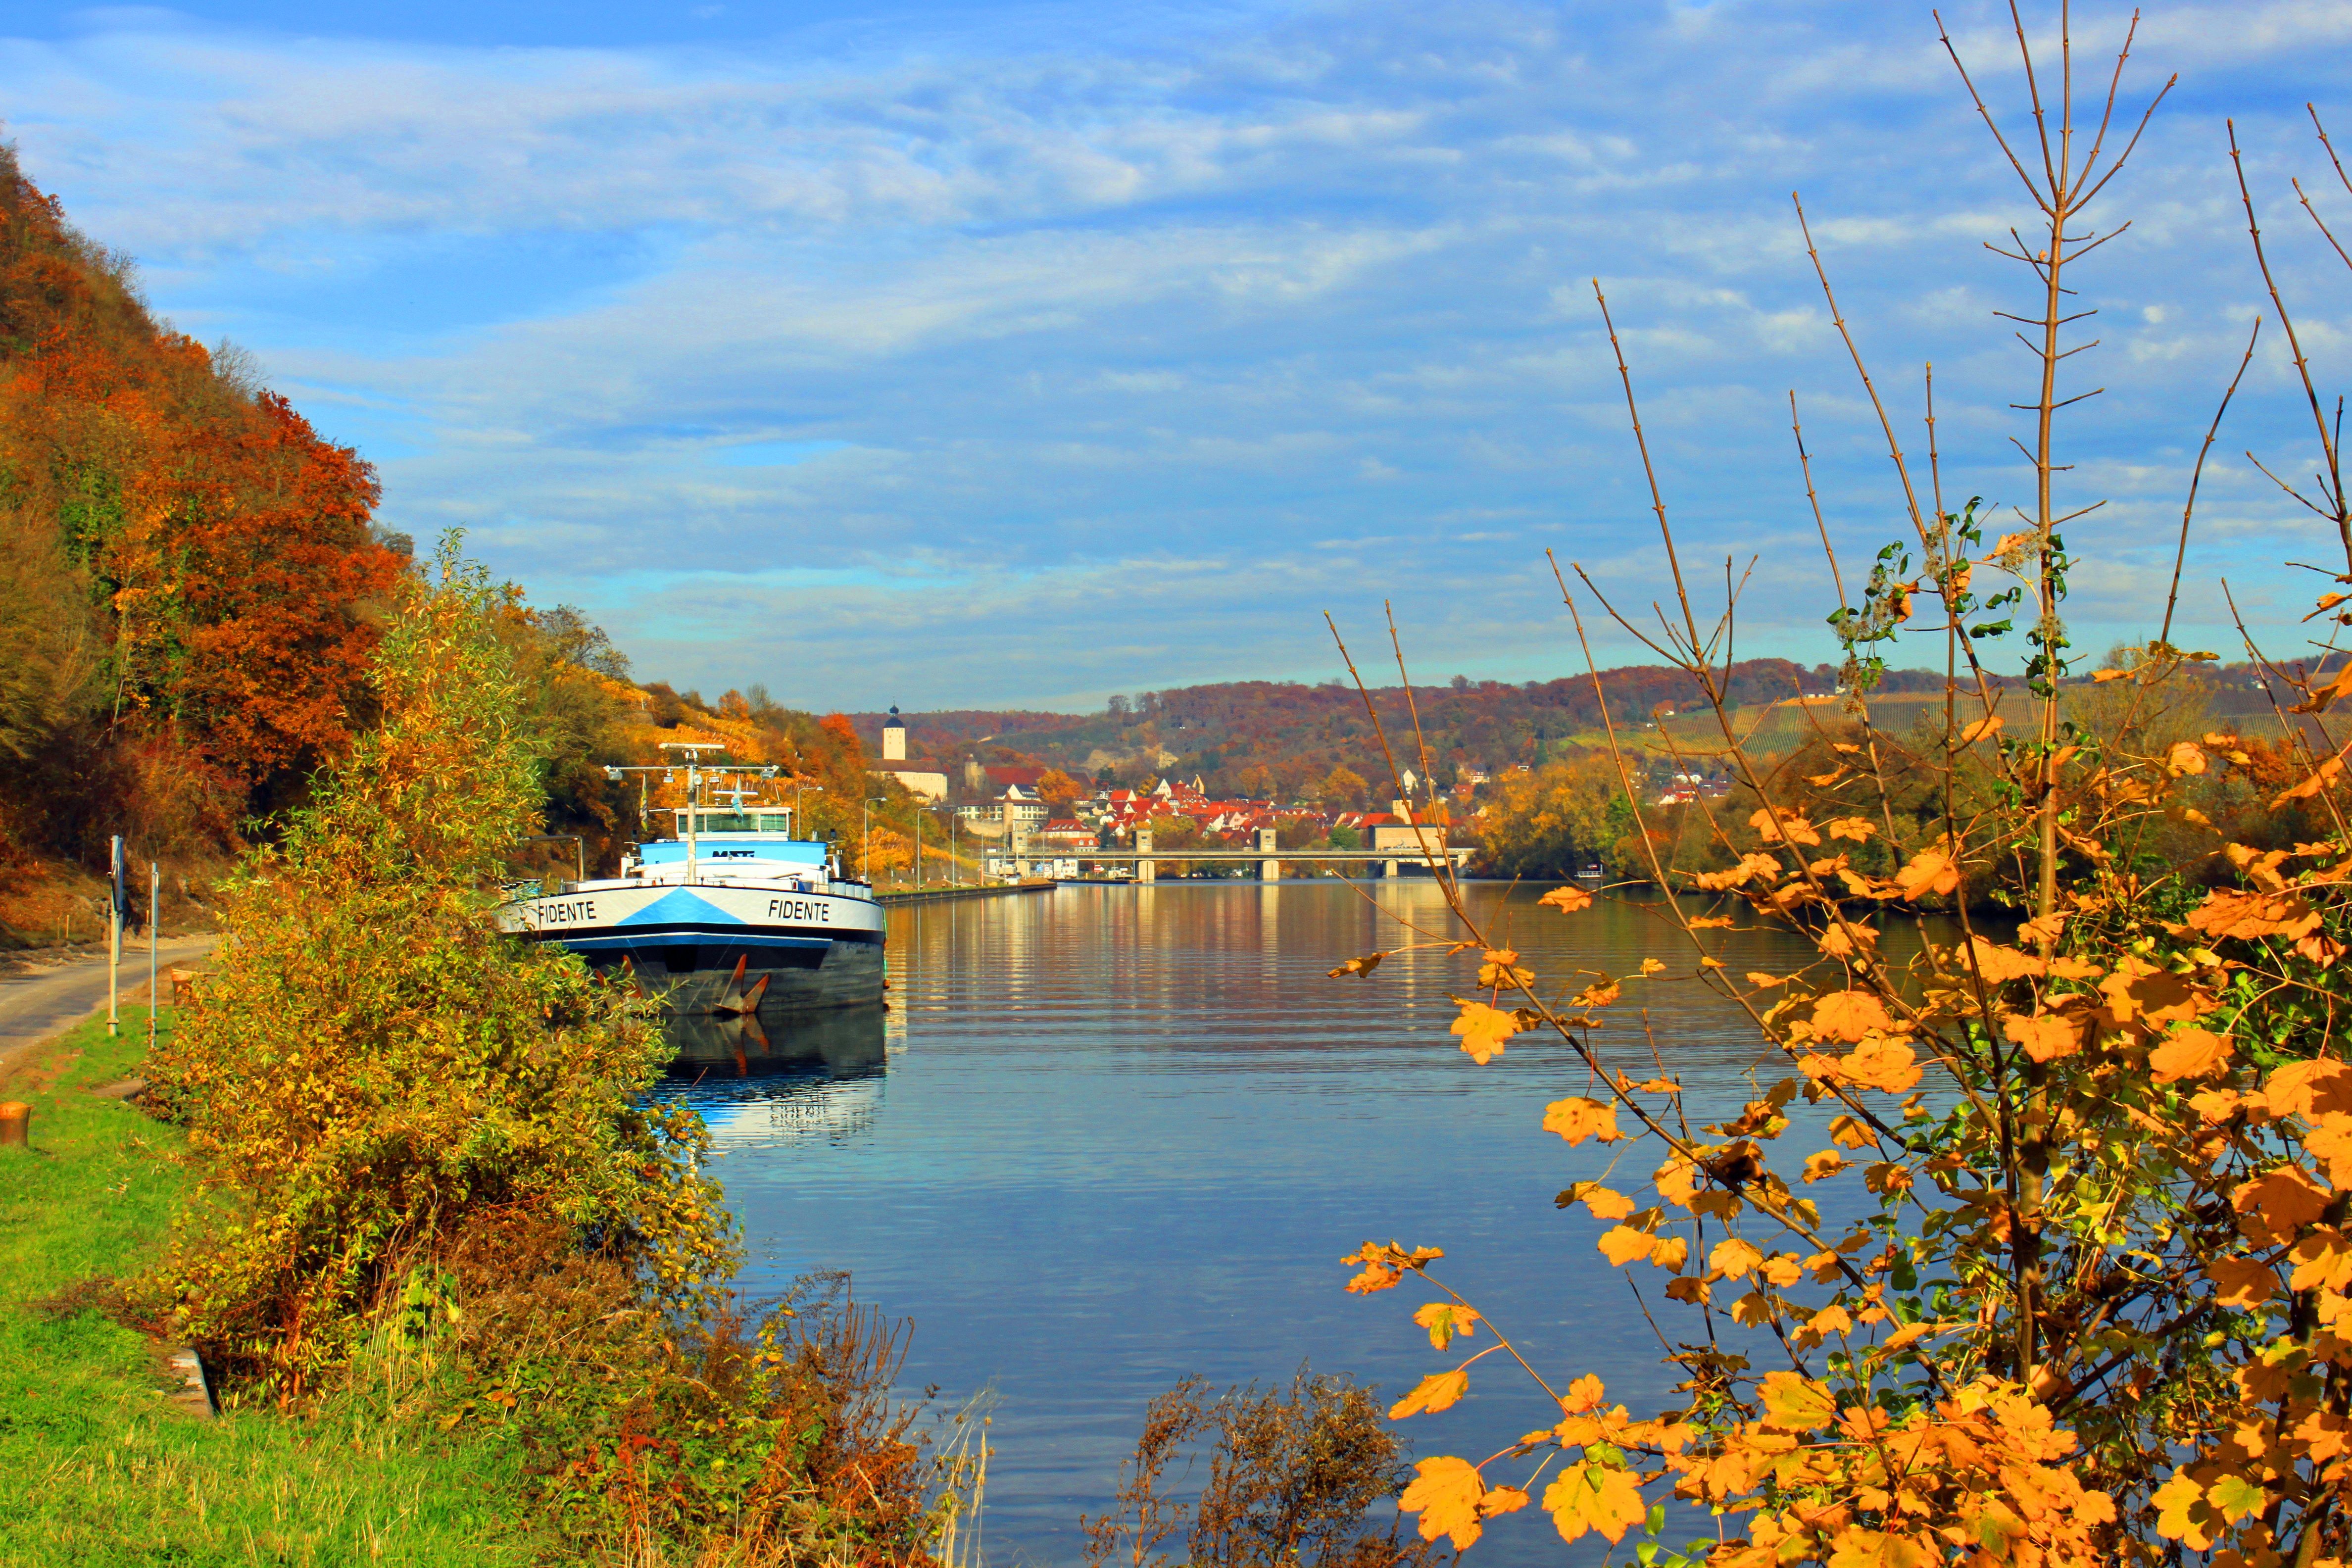
landscape, tree, nature, forest, wilderness, morning, leaf, flower, lake, river, pond, reflection, autumn, reservoir, season, waterway, body of water, leaves, fall color, autumn forest, ecosystem, golden autumn, chestnut leaves, rural area, landform, geographical feature